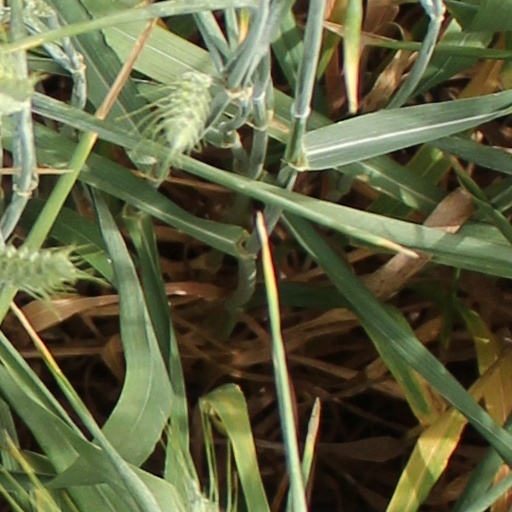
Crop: wheat